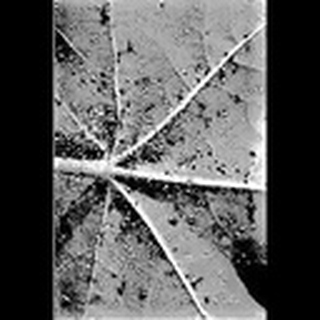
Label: cotton_aphids